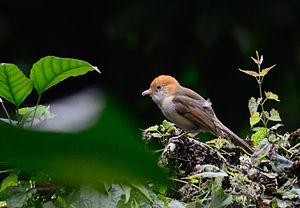
Le Gampsorin à tête blanche, anciennement connu en tant que Actinodure à tête blanche, est une espèce de passereaux de la famille des Pellorneidae.